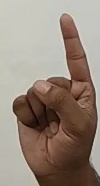
ASL sign: 1